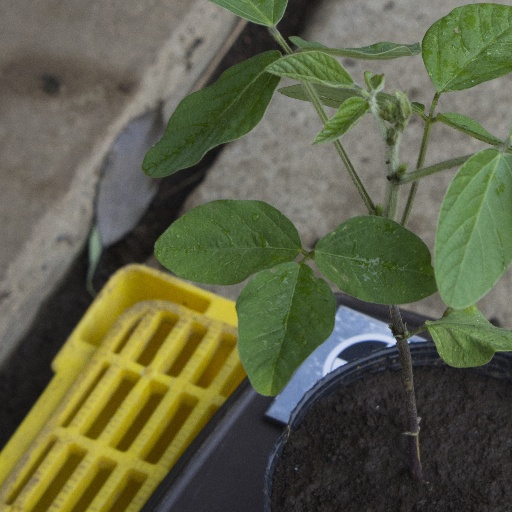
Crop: soybean